Hamilton, Ontario

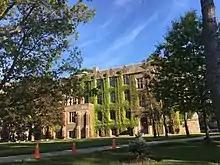
McMaster University is the only university whose main campus is in the city.

Hamilton hosted Canada's first major international athletic event, the first Commonwealth Games (then called the British Empire Games) in 1930. Hamilton bid for the Commonwealth Games in 2010 but lost to New Delhi. On November 7, 2009, in Guadalajara, Mexico, it was announced Toronto would host the 2015 Pan Am Games after beating out two rival South American cities, Lima, Peru, and Bogotá, Colombia. The city of Hamilton co-hosted the Games with Toronto. Hamilton Mayor Fred Eisenberger said "the Pan Am Games will provide a 'unique opportunity for Hamilton to renew major sport facilities giving Hamiltonians a multi-purpose stadium, a 50-metre swimming pool, and an international-calibre velodrome to enjoy for generations to come'." Hamilton's major sports complexes include Hamilton Stadium and TD Coliseum.